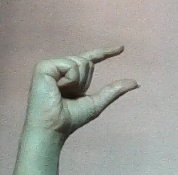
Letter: dal